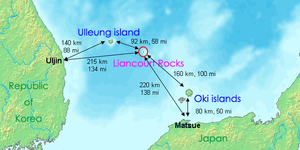
Le contentieux sur les rochers Liancourt est un litige frontalier entre la Corée du Sud et le Japon. Les deux pays revendiquent la souveraineté sur les rochers Liancourt, un groupe de petits îlots situés dans la mer du Japon qui est appelée respectivement « Dokdo » et « Takeshima ». La Corée du Nord revendique également la souveraineté des îles.